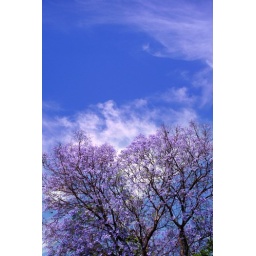
Beautiful Jacaranda trees with blue sky in Fez